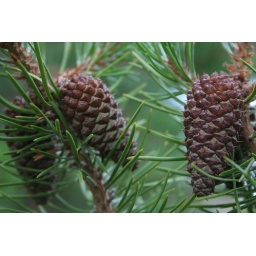
Three cones hanging near each other on a small pine tree in central oregon.